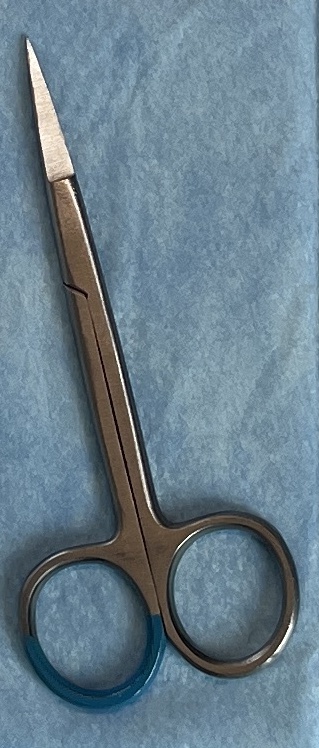
Hinged instrument state: closed